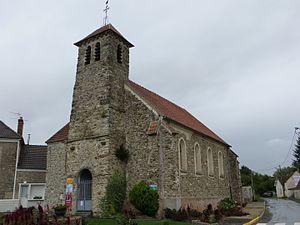
Vue de l'église
La Trétoire est une commune française située dans le département de Seine-et-Marne en région Île-de-France.